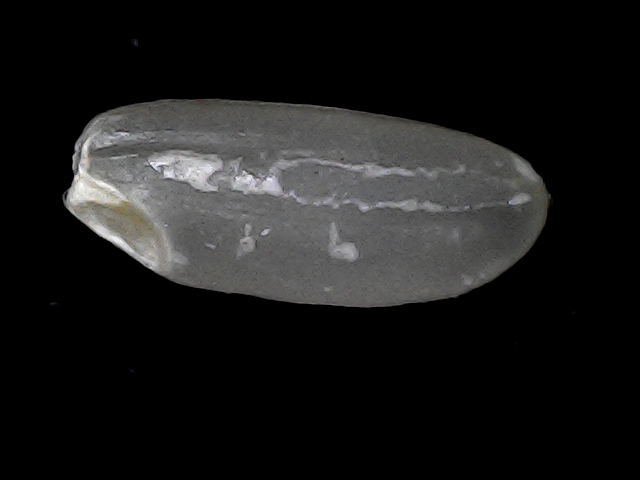
Rice variety: BD30